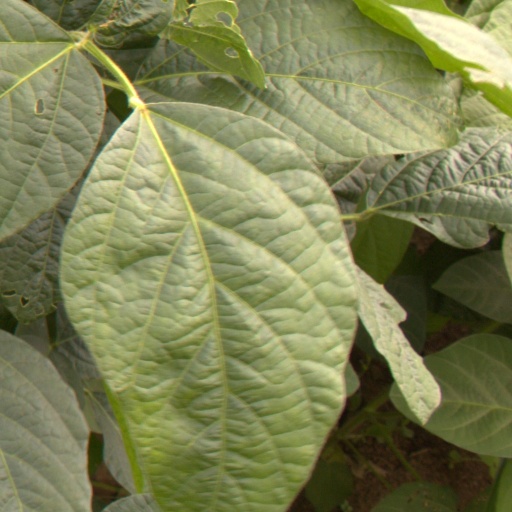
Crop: soybean